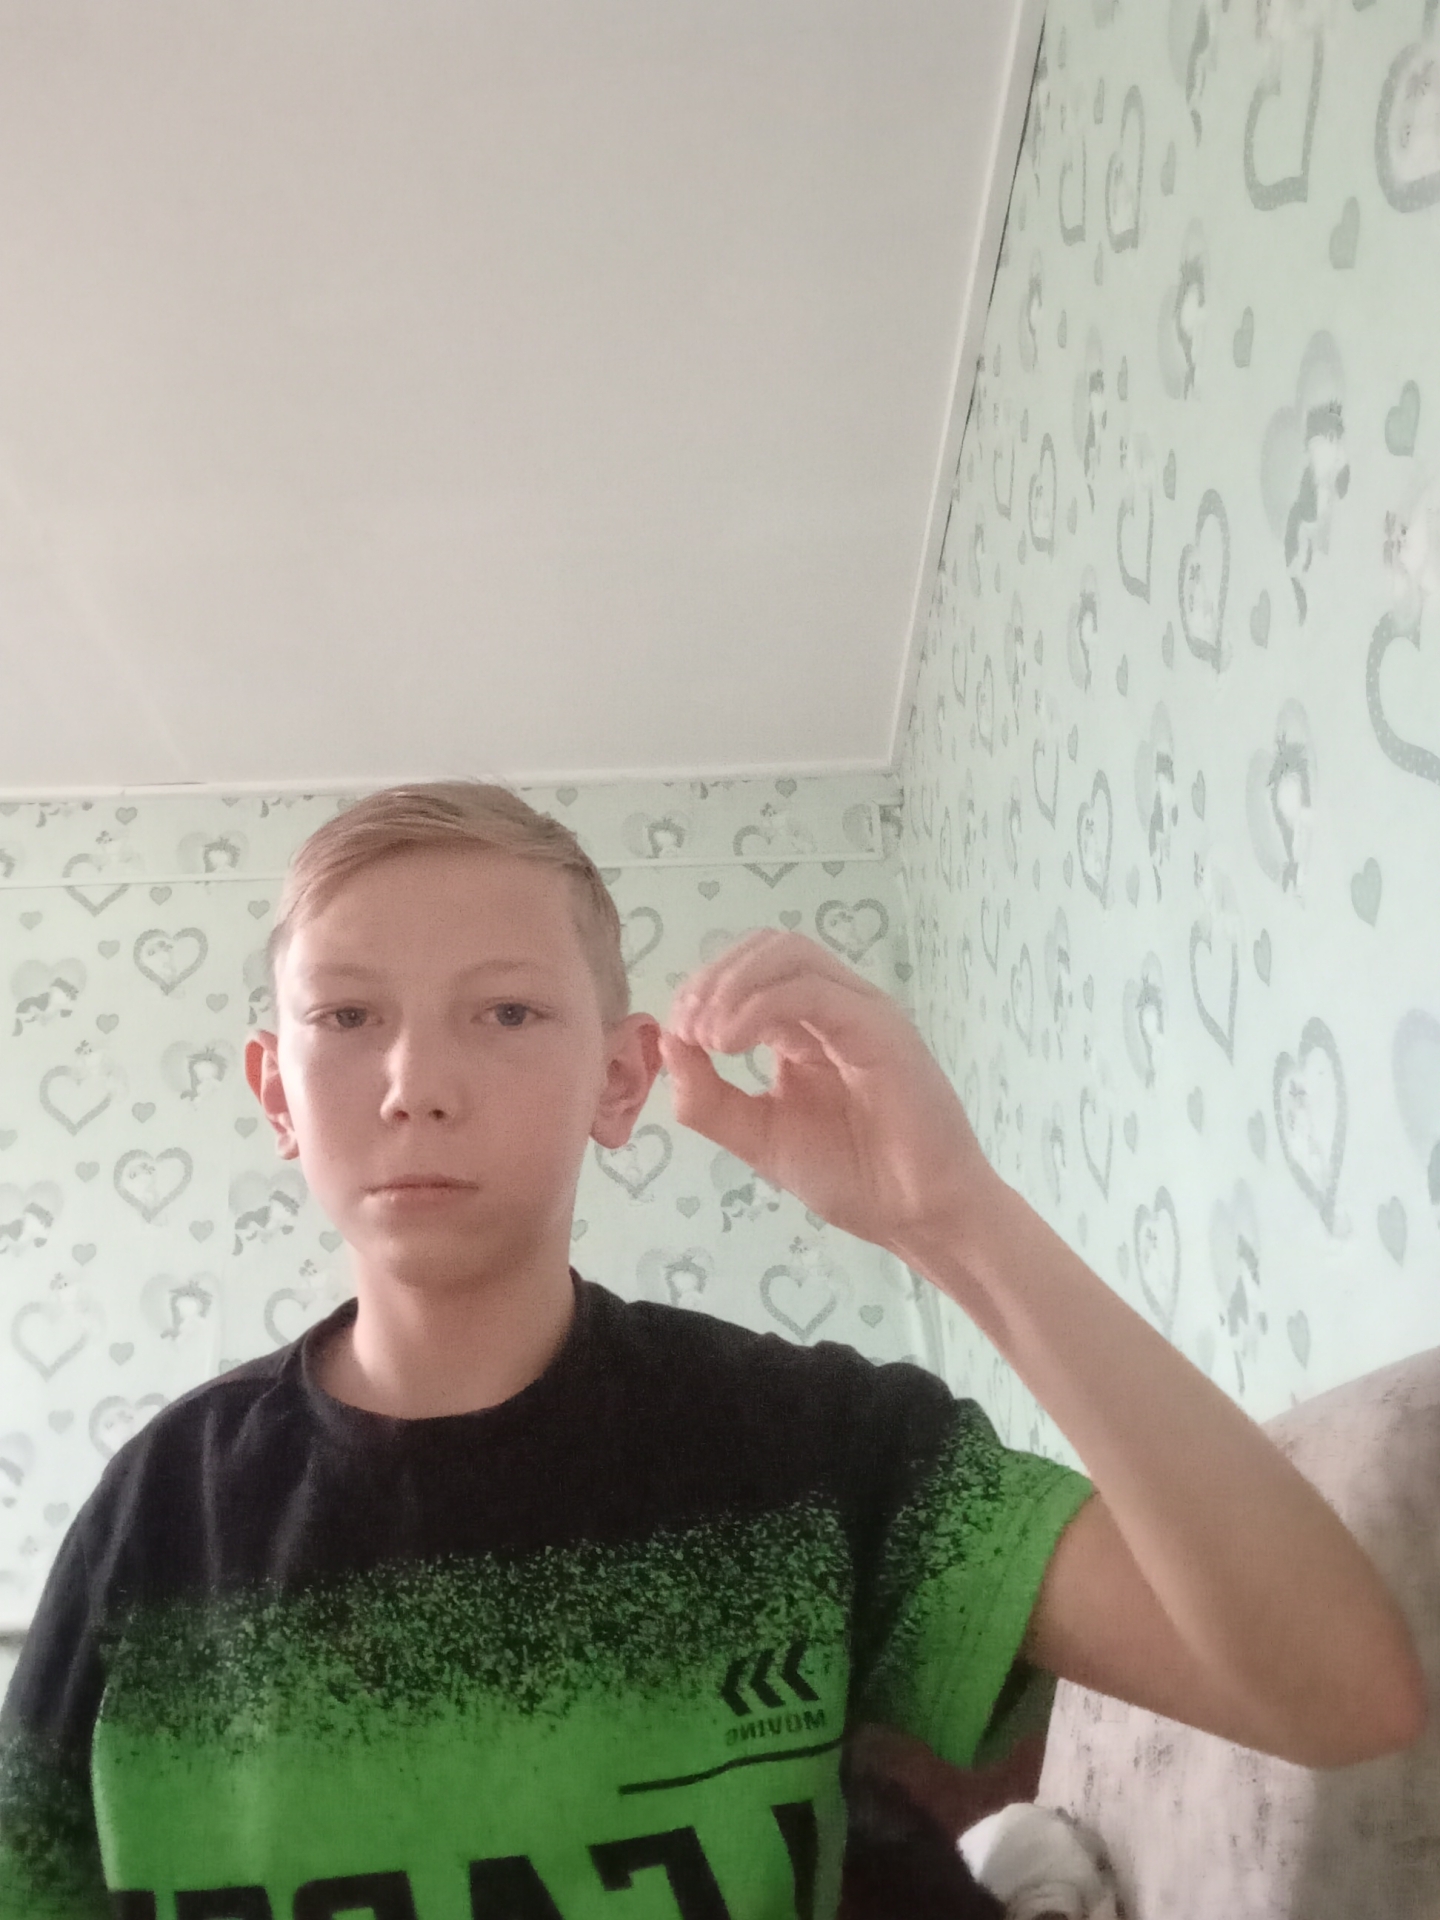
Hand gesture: grip